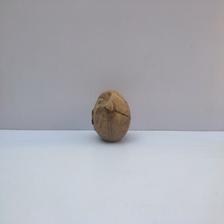
Size: Spoiled